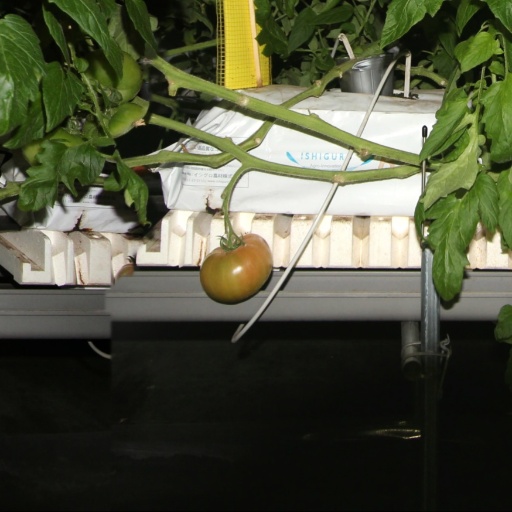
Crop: tomato